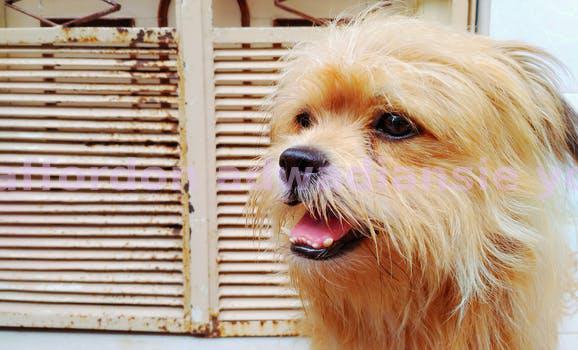
Label: Watermark